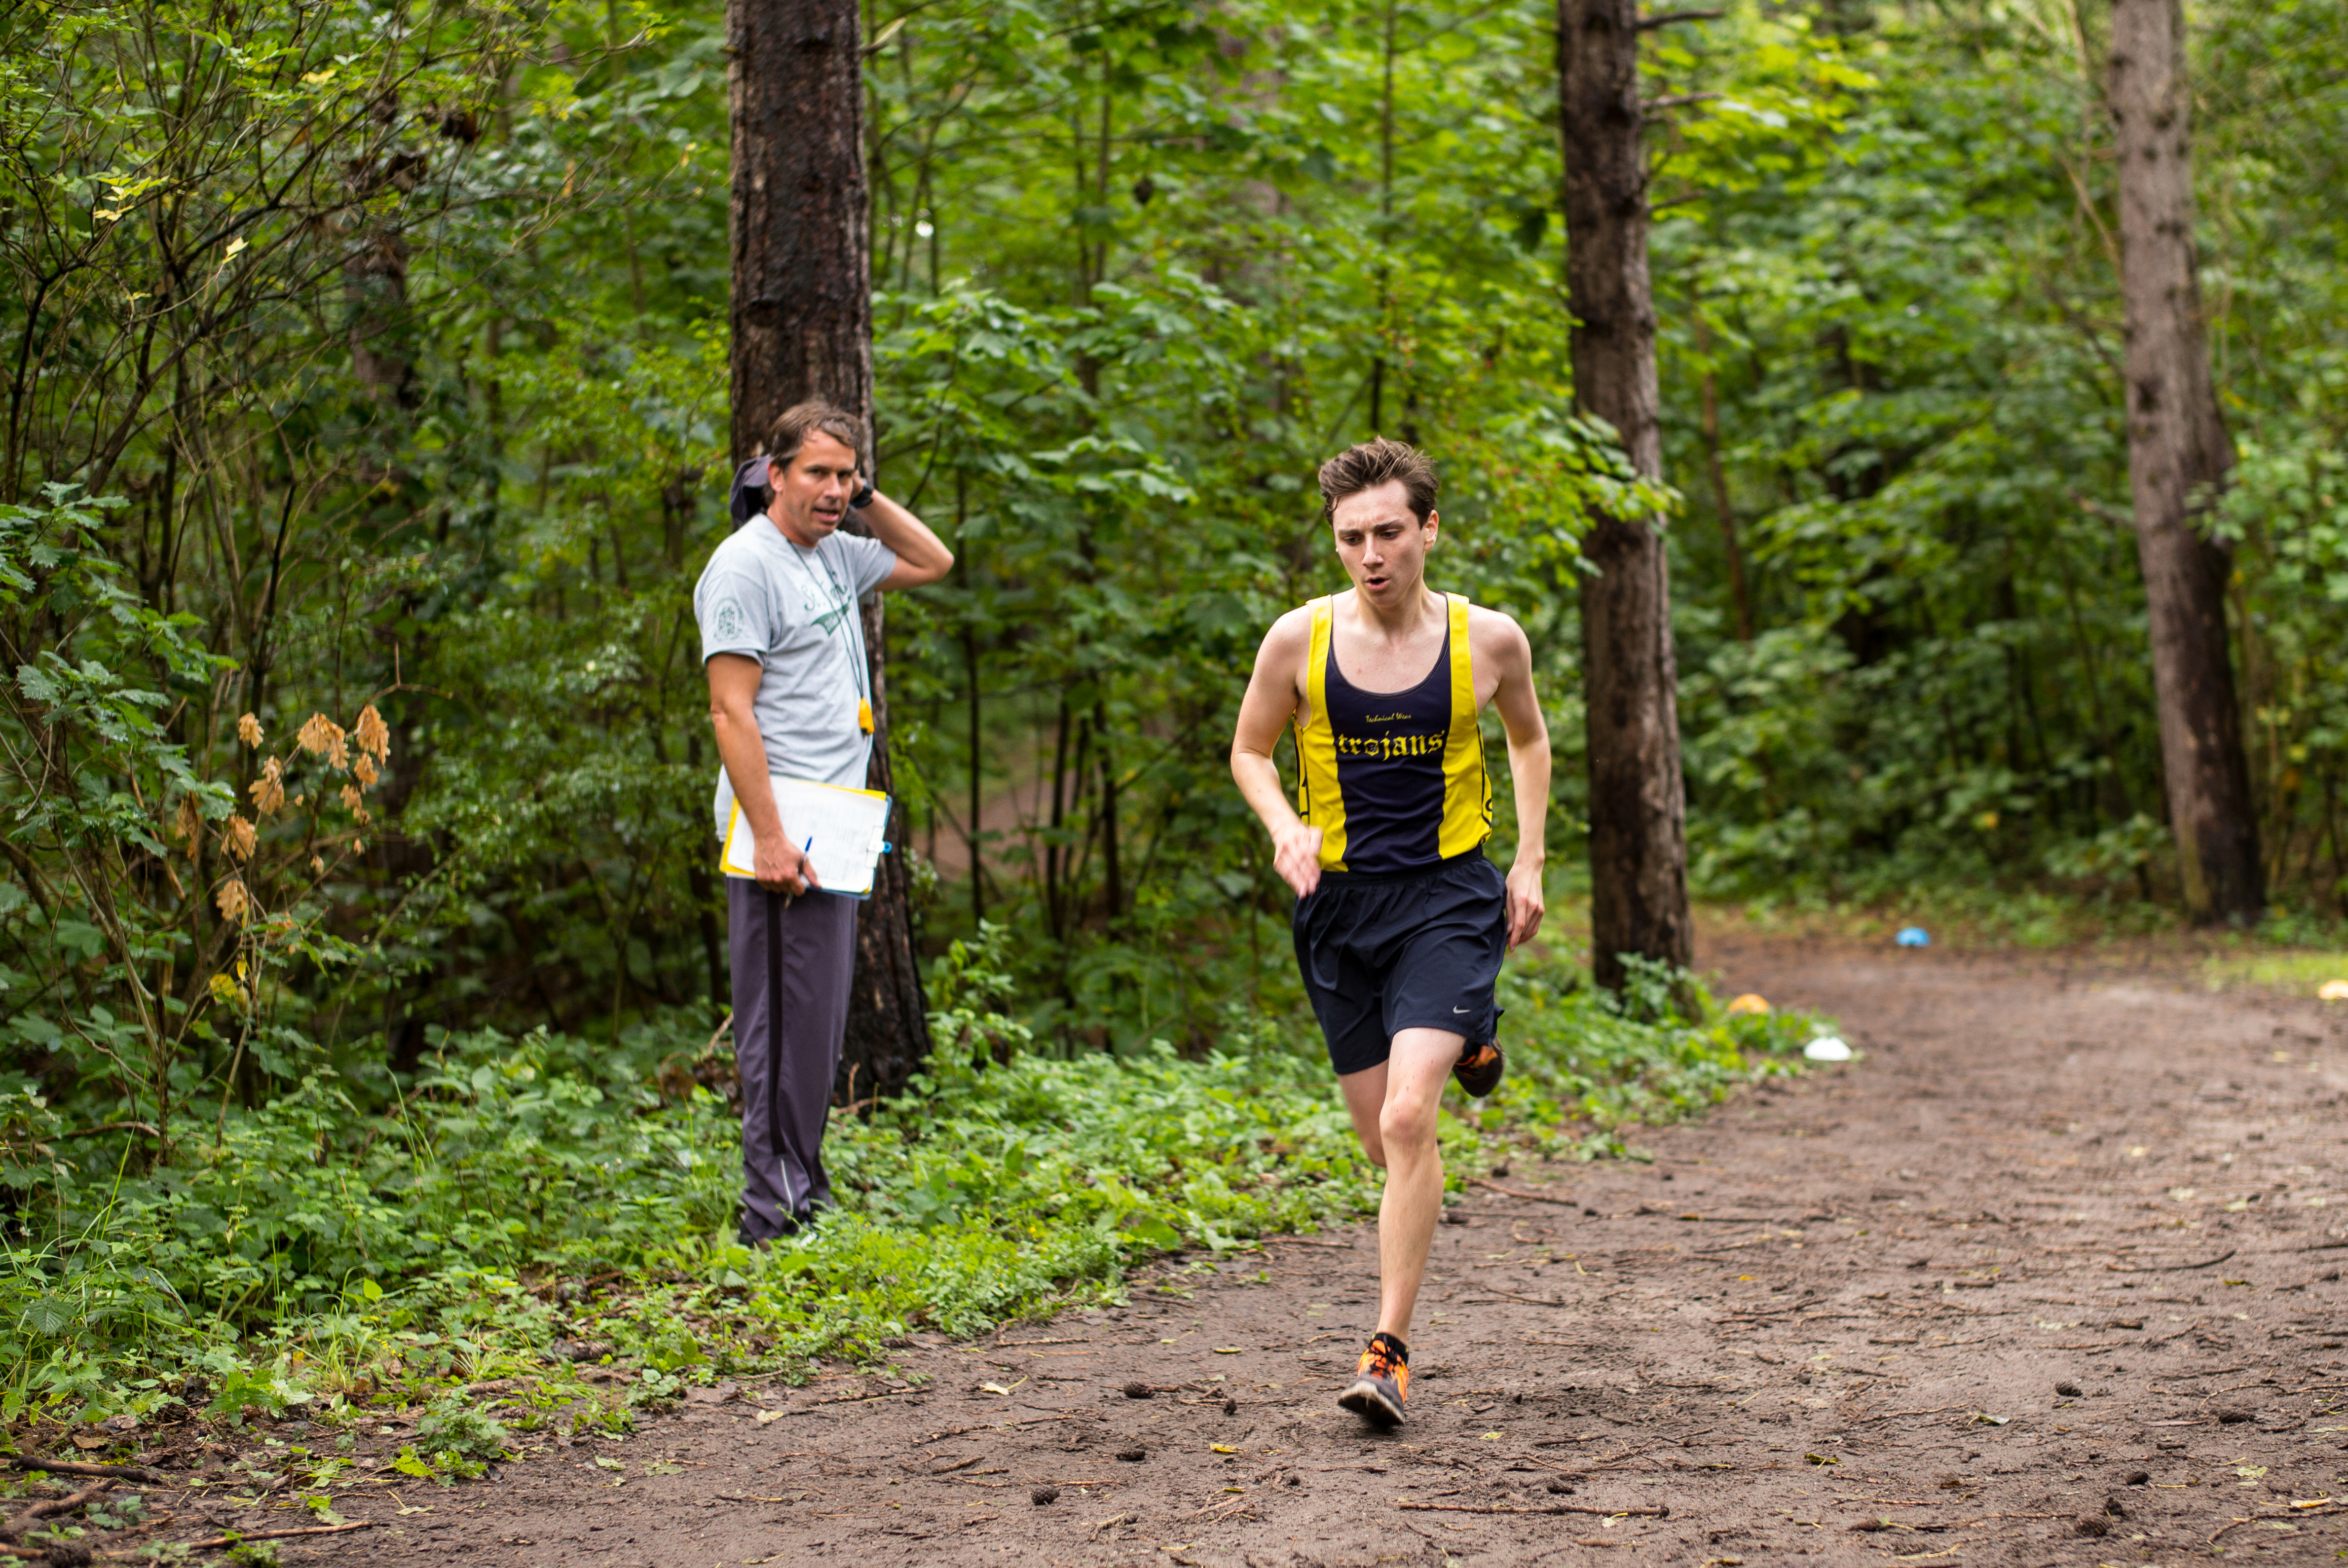
walking, person, trail, running, recreation, jogging, race, sports, endurance, physical exercise, outdoor recreation, human action, endurance sports, ultramarathon, duathlon, cross country running